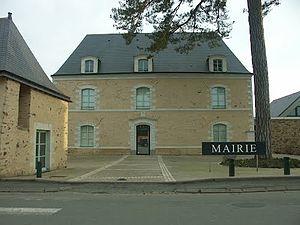
Presbytère de 1738 restructuré et rénové en Mairie en 2006
La Meignanne est une ancienne commune française située dans le département de Maine-et-Loire, en région Pays de la Loire, devenue le 1ᵉʳ janvier 2016, une commune déléguée de la commune nouvelle de Longuenée-en-Anjou.